Book of the Dead

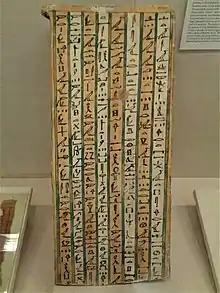
Egyptian Book of the Dead, painted on a coffin fragment (c. 747–656 BC): Spell 79 (attaching the soul to the body); and Spell 80 (preventing incoherent speech)

The spells of the "Book of the Dead" made use of several magical techniques which can also be seen in other areas of Egyptian life. A number of spells are for magical amulets, which would protect the deceased from harm. In addition to being represented on a "Book of the Dead" papyrus, these spells appeared on amulets wound into the wrappings of a mummy. Everyday magic made use of amulets in huge numbers. Other items in direct contact with the body in the tomb, such as headrests, were also considered to have amuletic value. A number of spells also refer to Egyptian beliefs about the magical healing power of saliva.